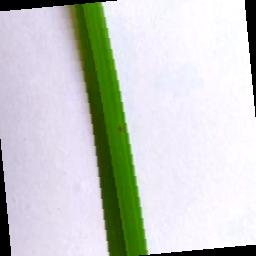
Label: Rice___Brown_Spot